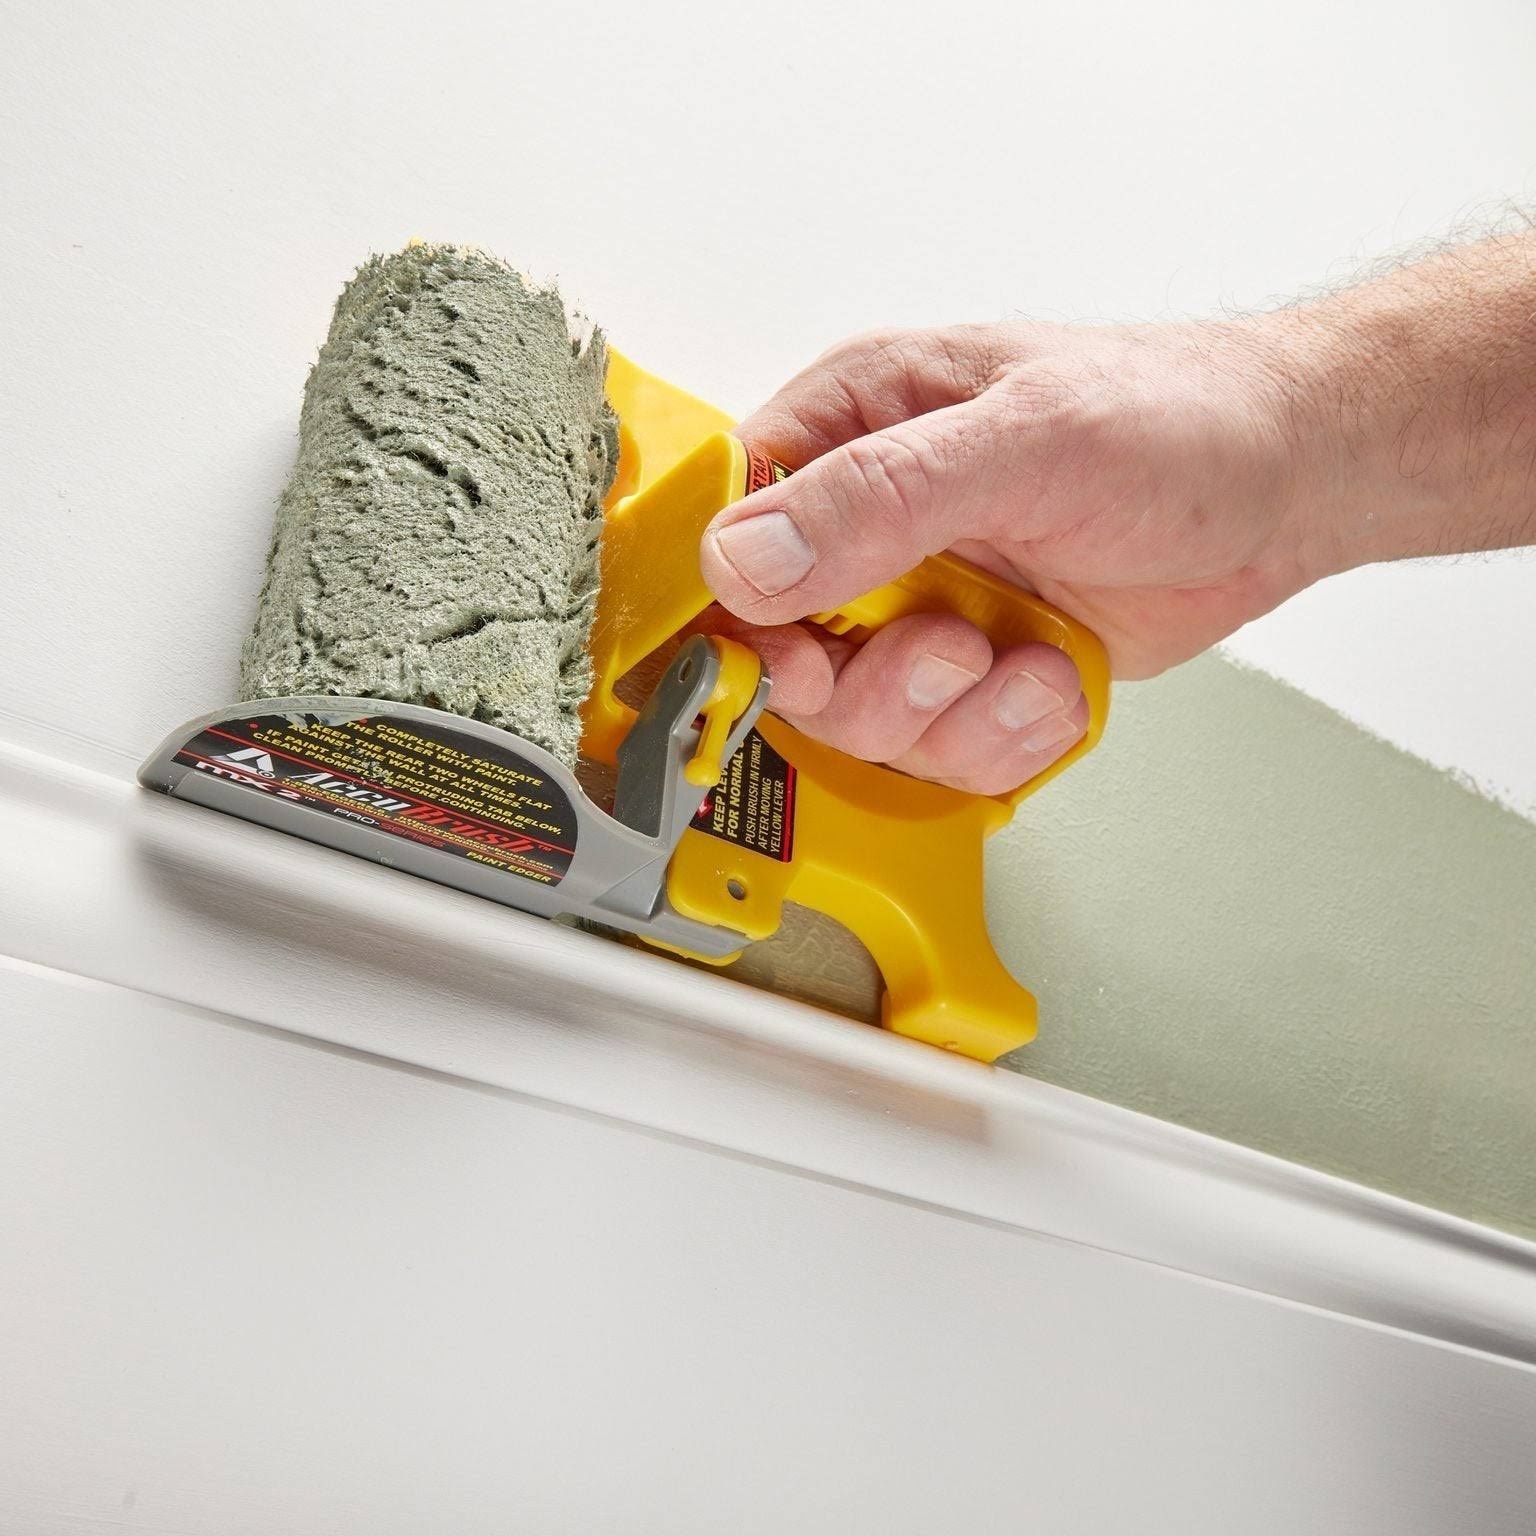
Paintbuddy - Nooit meer randen afplakken! (+ 3 GRATIS ROLLEN)
Versnel, perfectioneer en verlicht uw schilderwerk! Dankzij de innovatieve roltechnologie behoren de tijdrovende taken van het aanbrengen en snijden van schilderstape tot het verleden. Met deze handige trimmer kunt u moeiteloos langs randen van muren en sierlijsten schilderen zonder gedoe met afplaktape of het beklimmen van ladders.
Brand: Kynara
Category: Hardware > Tools > Paint Tools > Paint Edgers > Roller Edgers